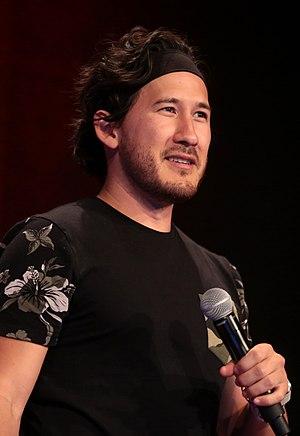
Markiplier, de son vrai nom Mark Edward Fischbach, est un vidéaste américain qui poste ses vidéos sur la plateforme YouTube, où il réalise des vidéos très diverses. Au début de 2017, sa chaîne possède plus de 19 millions d'abonnés ce qui en fait la 26ᵉ chaîne la plus importante en termes d'abonnés sur YouTube, et la 39ᵉ en termes de visionnages.